Ankh (video game)

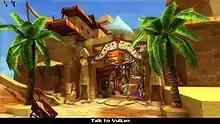
Screenshot showing the game interface.

The player takes the role of Assil, the son of a respected architect in Cairo. Assil is a party animal but at some point one of his party-nights turned out sour. When he tries to have some fun in the pyramids with two friends of his, he accidentally breaks some urns and thus disturbs the mummy resting in the pyramid. The mummy punishes Assil by placing a death curse on him, and now he has 24 hours to remove the curse and save himself. Later in the game Assil meets the Arabian ambassador's daughter Thara, who is also a playable character.